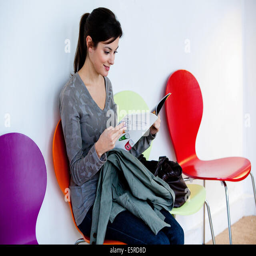
woman in a waiting room for doctor 's appointment